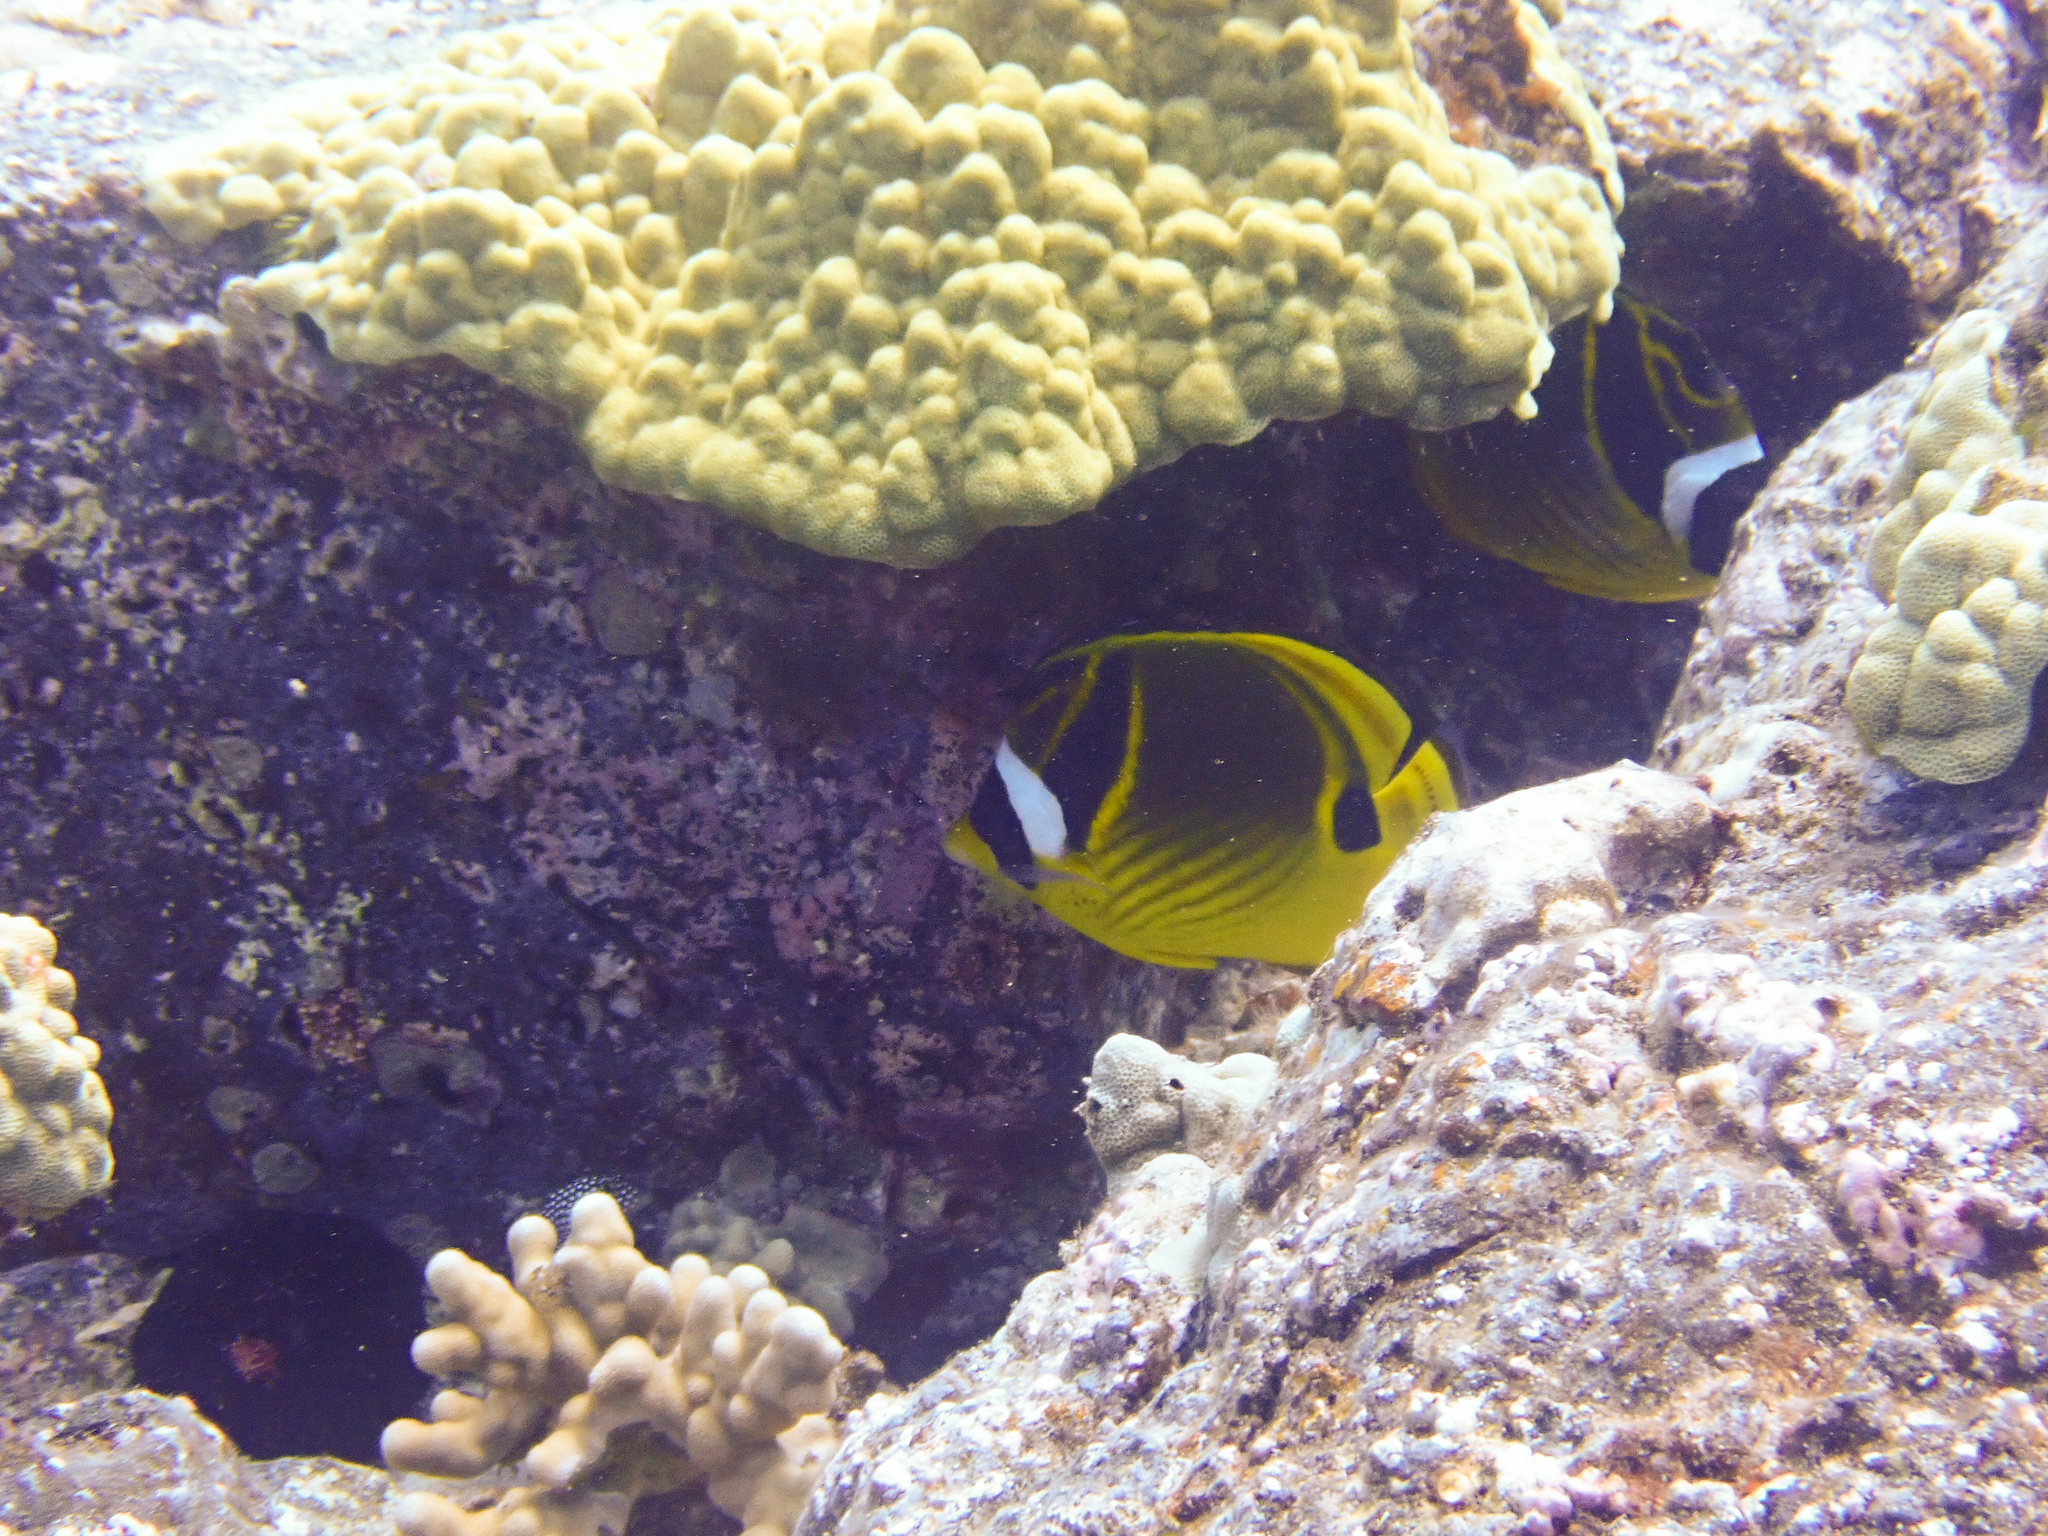
Chaetodon lunula (Raccoon Butterflyfish)